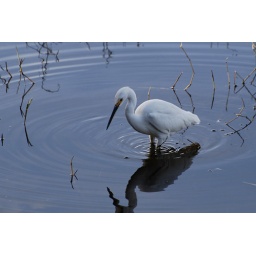
This Snowy Egret was hunting for fish in the shallow water by stirring up the bottom with its feet.